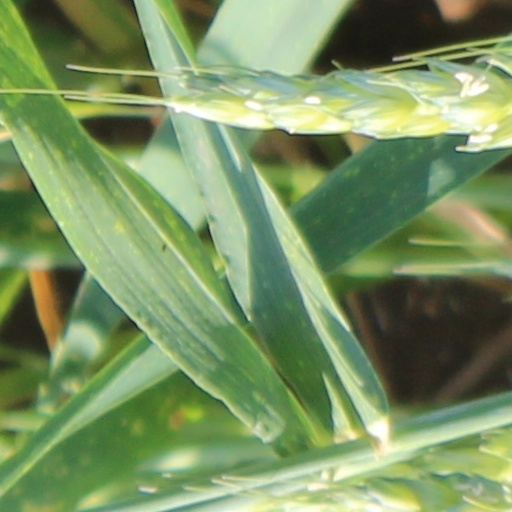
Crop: wheat